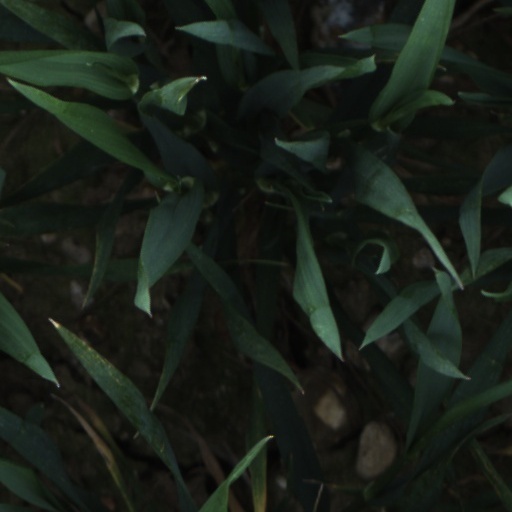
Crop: wheat